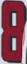
Number: 8